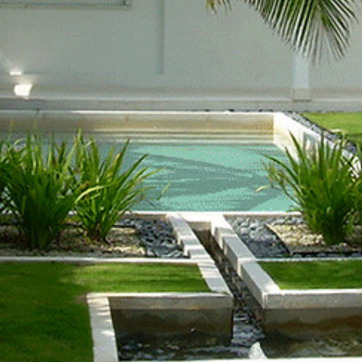
Material: water